Nanhai, Foshan

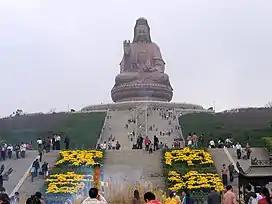
Statue of Guan Yin on Mount Xiqiao, in Nanhai

Nanhai District, is a district of Foshan, Guangdong, China. Its government is the first to have developed e-government informatization at the county level in China.